Shanghai Stadium station

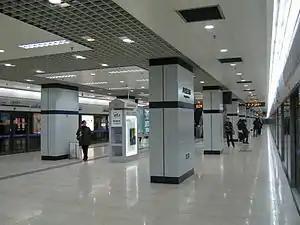
Station platform

Shanghai Stadium is a station on Line 4 of the Shanghai Metro. Service began at this station on 31 December 2005.